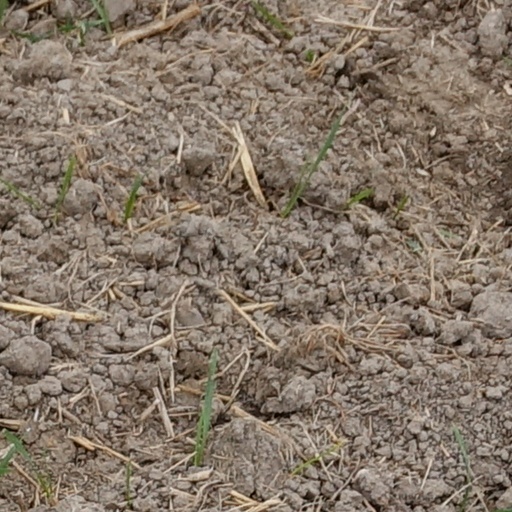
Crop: wheat